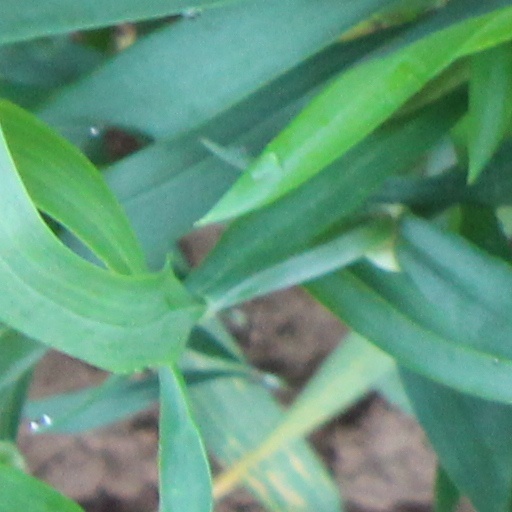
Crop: wheat